Joe Lynn Turner

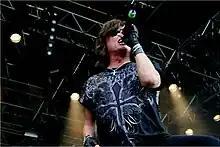
Turner fronting the Rainbow tribute band Over the Rainbow in 2010

In 1995, Turner released "Nothing's Changed", with contributions from guitarist Al Pitrelli. In 1998 he released "Hurry Up and Wait", including the track "Too Much Is Not Enough," which he co-wrote with Bob Held and Al Greenwood. Released in 2000, "Holy Man" featured a collaboration with blues guitarist Joe Bonamassa. Turner continues to release solo material.